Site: brandenburg
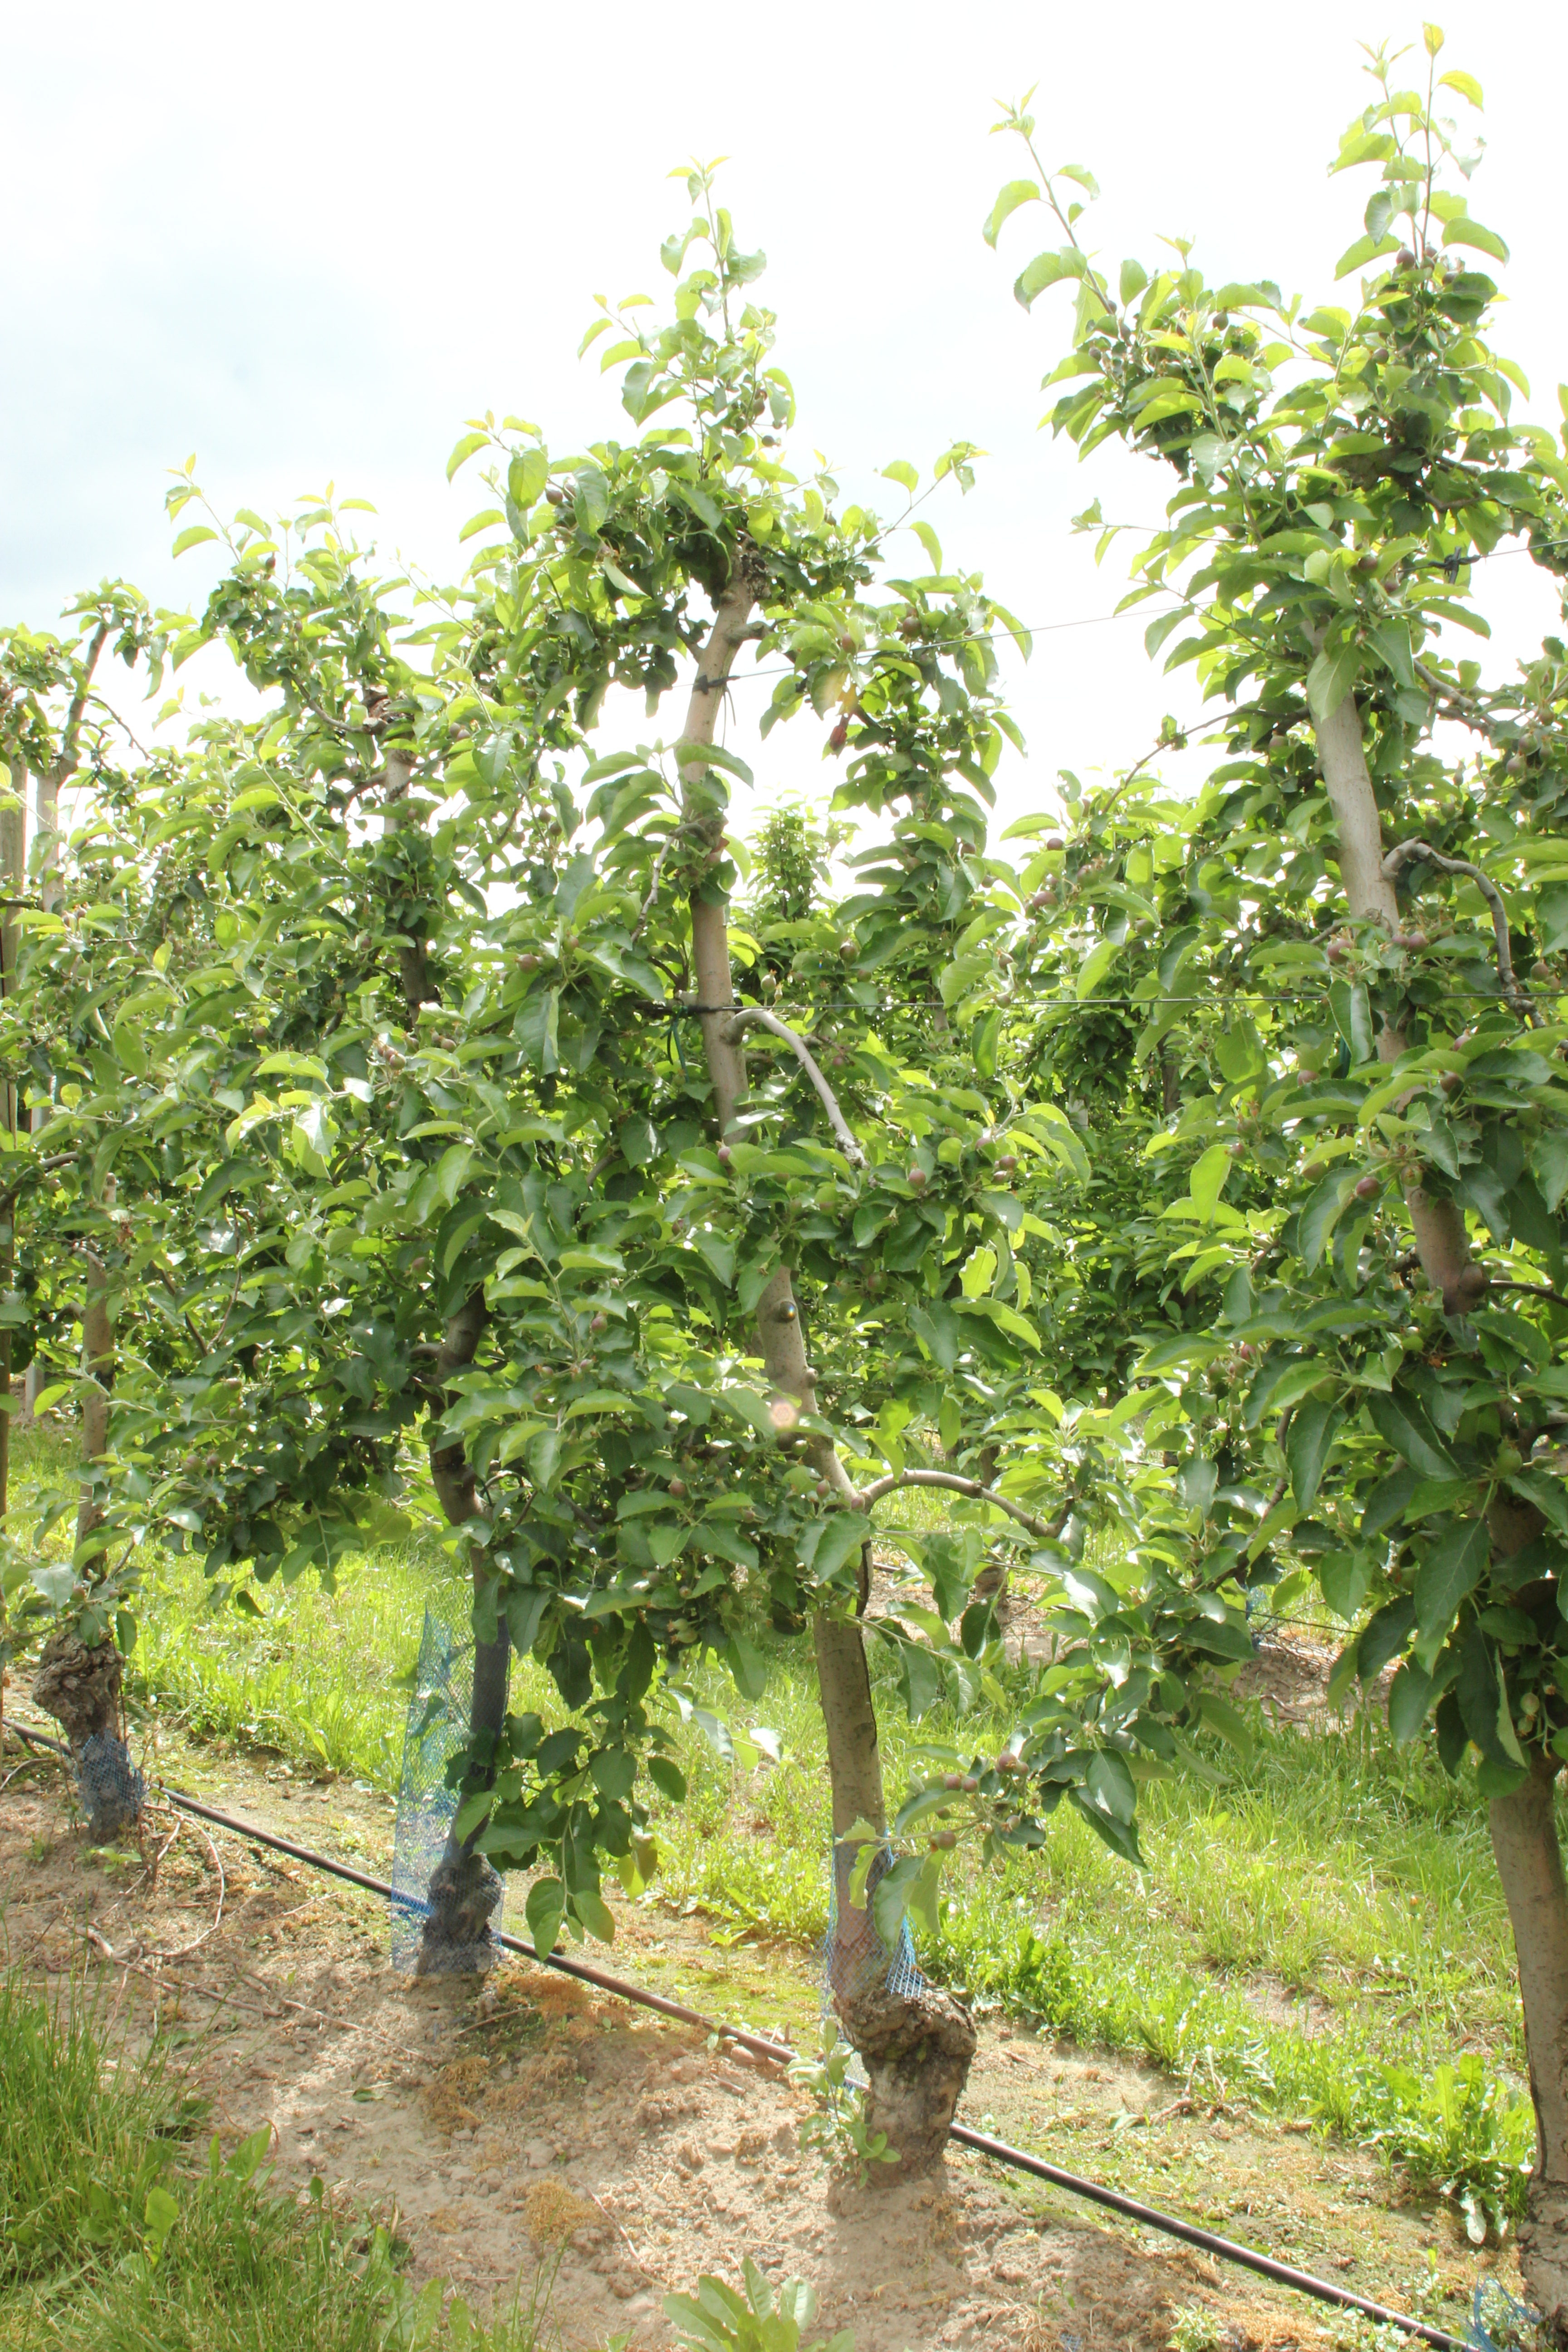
Growth stage (BBCH 72): Development of fruit